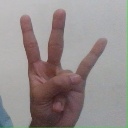
अक्षर: क्ष